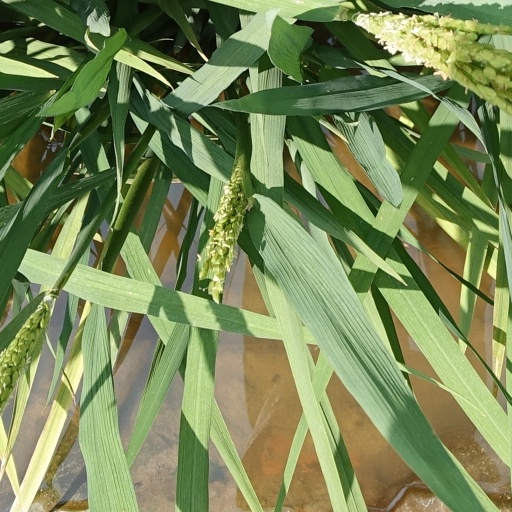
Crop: rice